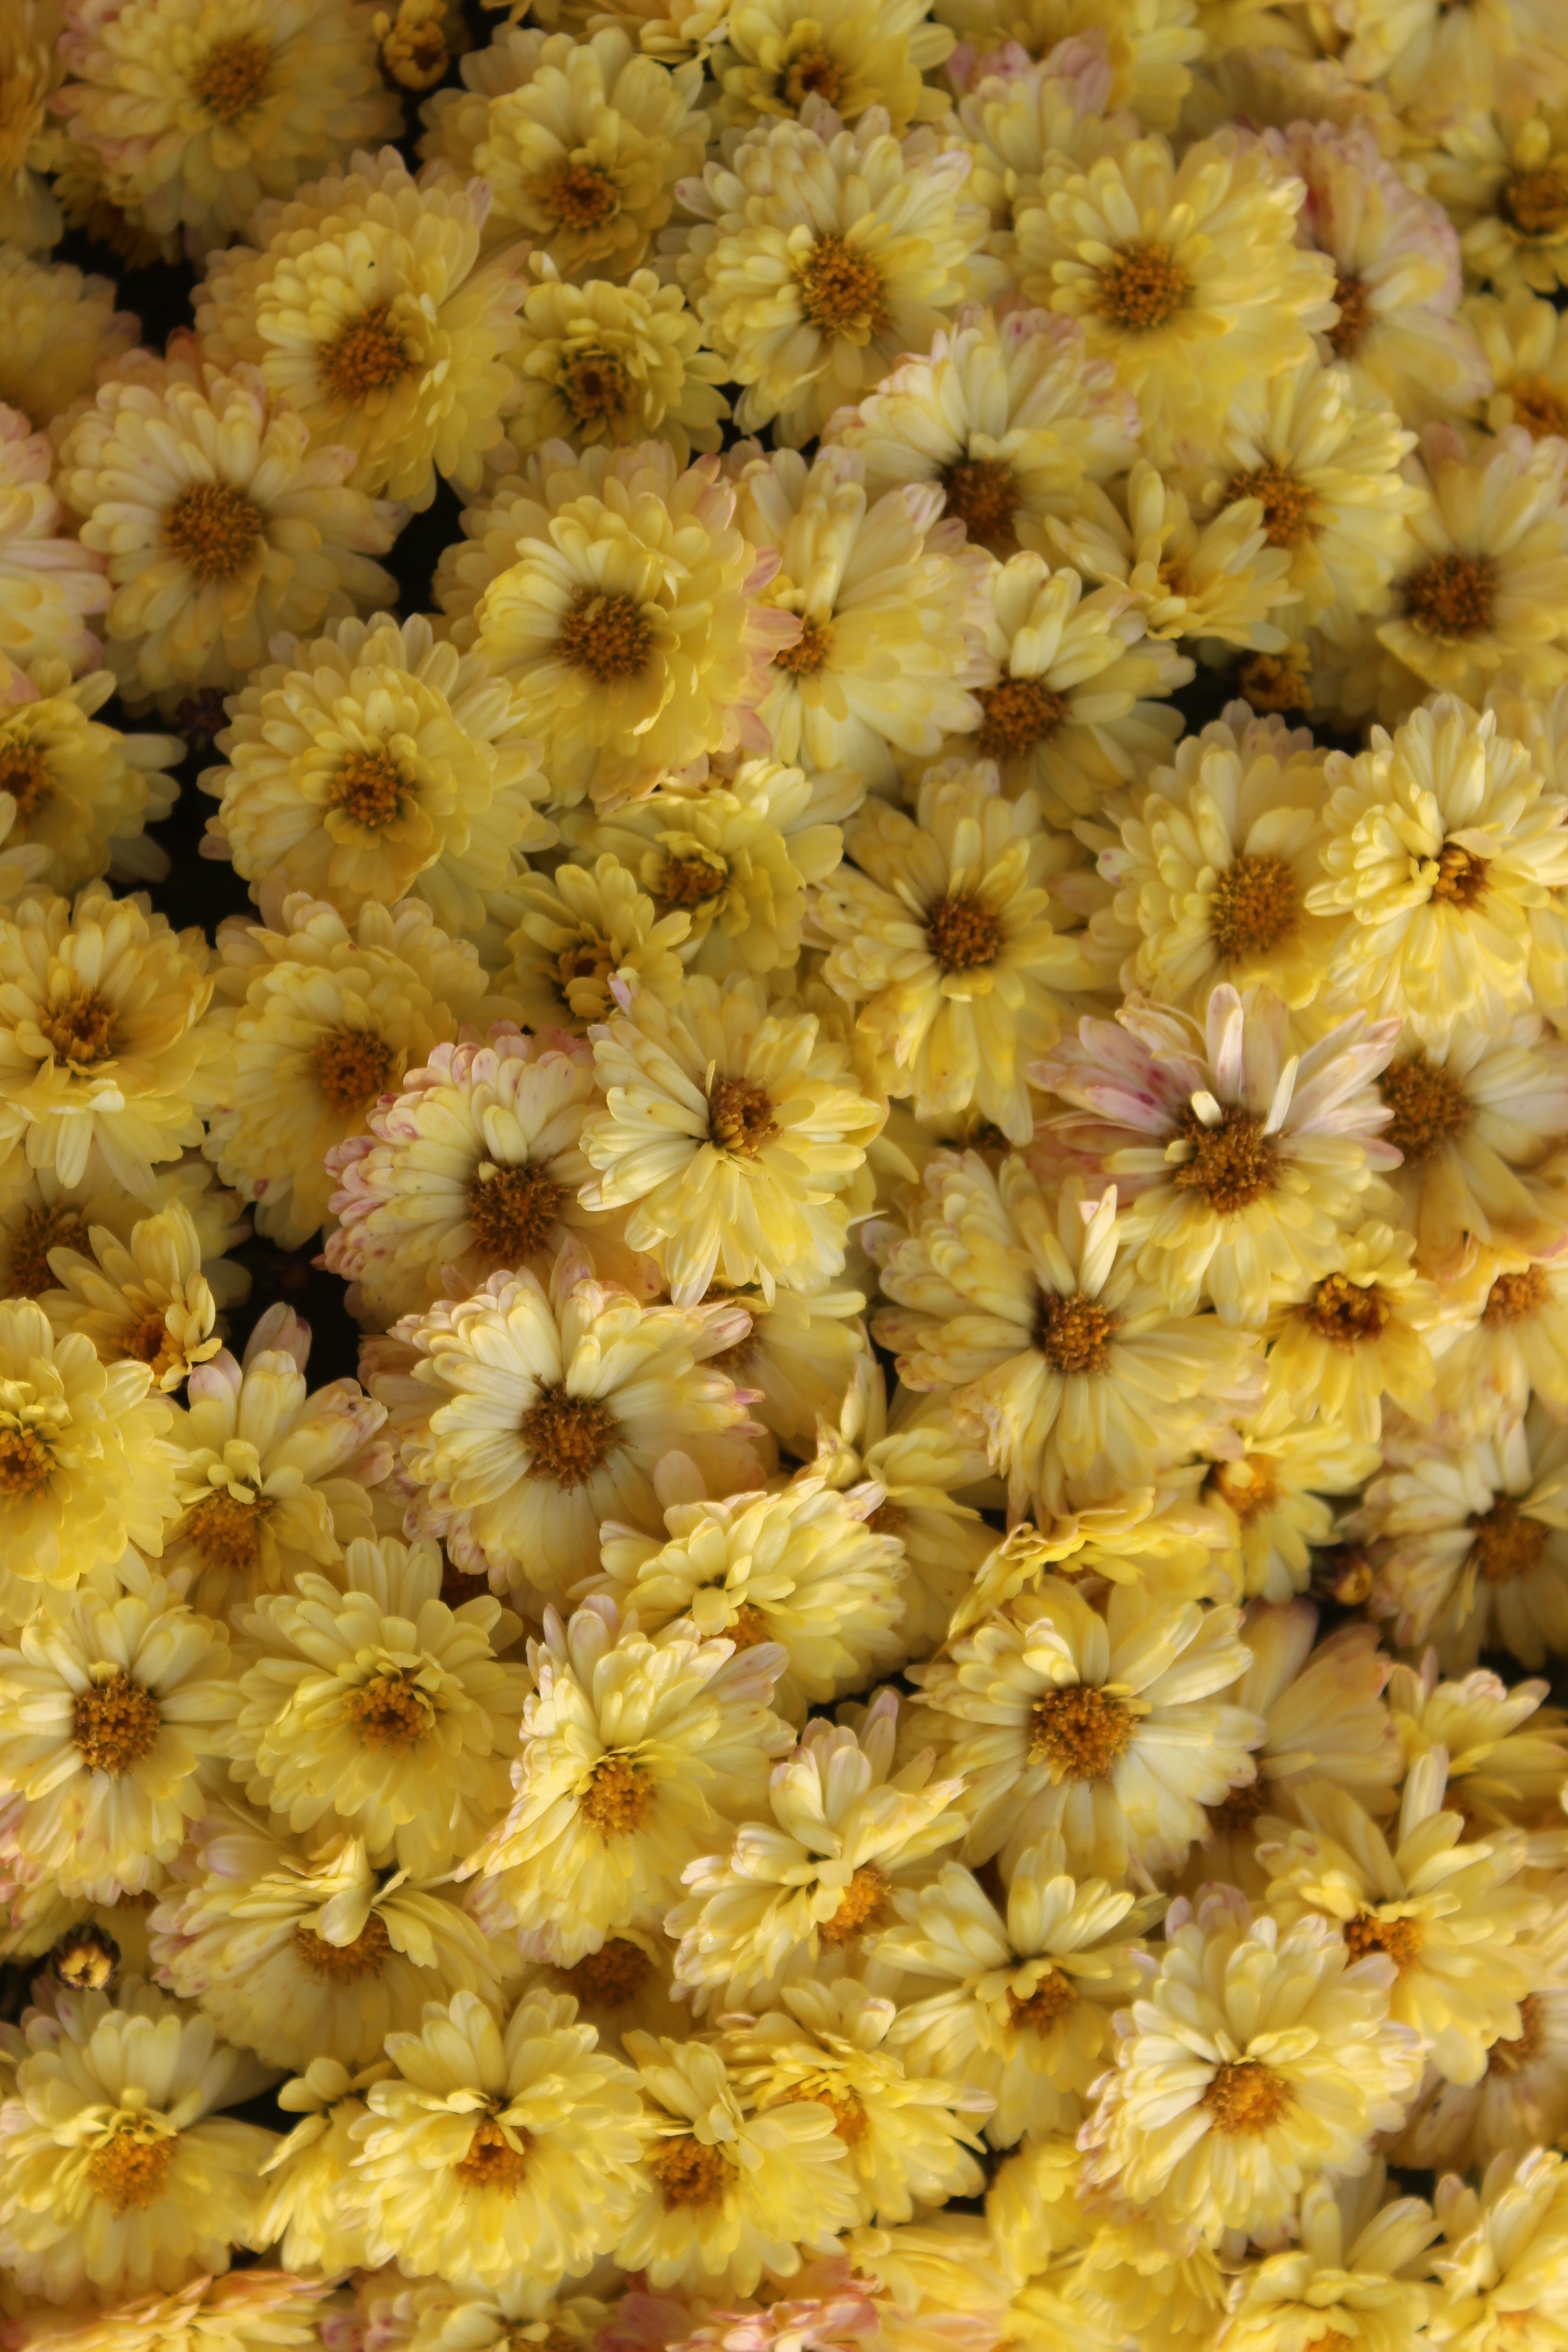
branch, blossom, plant, leaf, flower, petal, pattern, food, produce, autumn, yellow, flora, shrub, yellow flowers, chrysanthemums, flowering plant, land plant